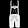
Label: Trouser